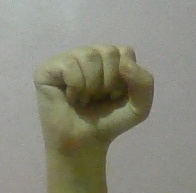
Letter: saad